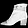
Label: Ankle boot